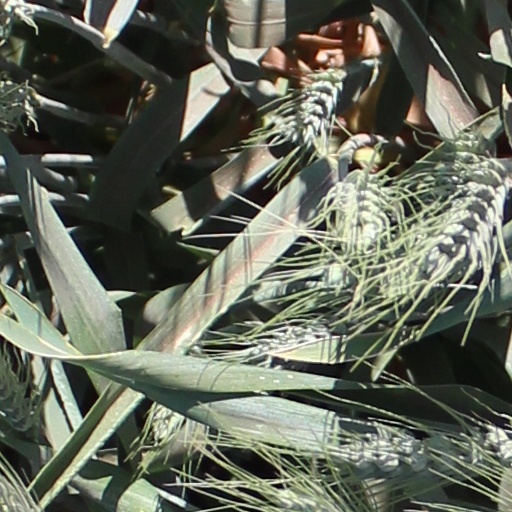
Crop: wheat